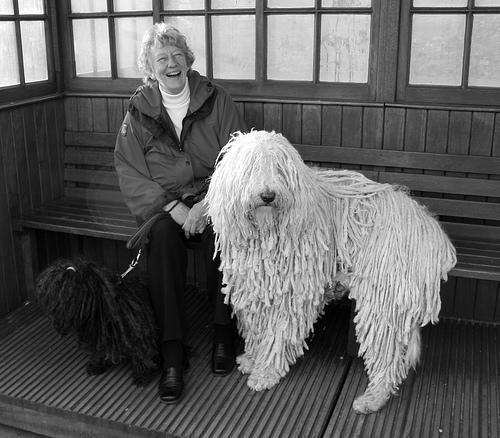
komondor